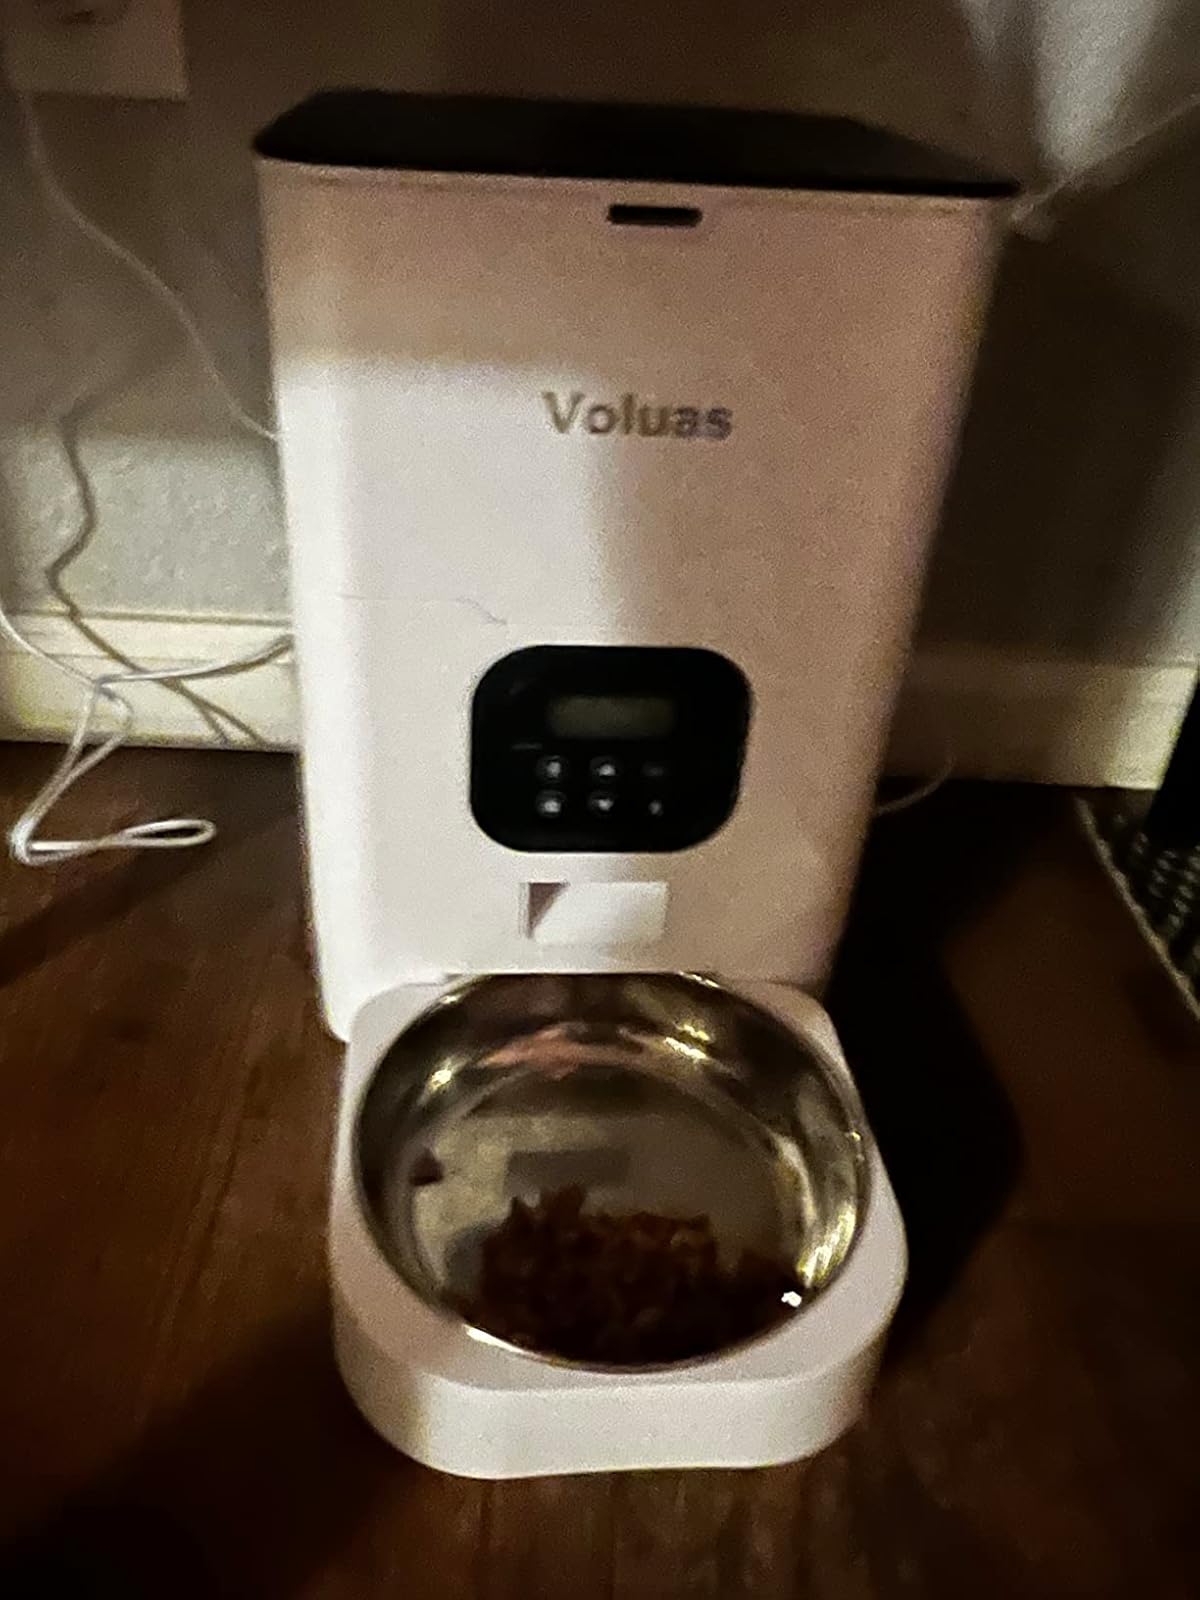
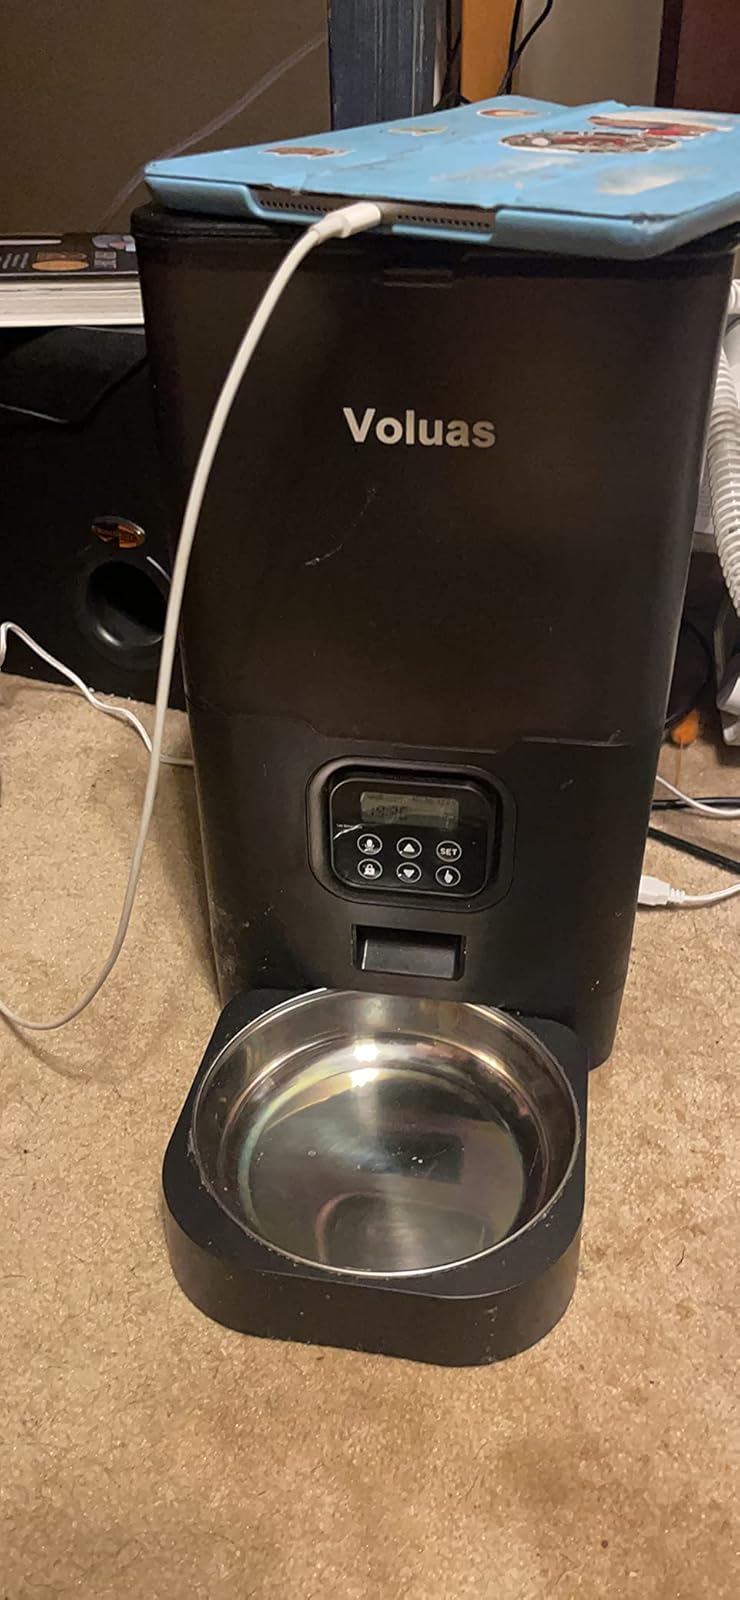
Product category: items_feeder
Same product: no